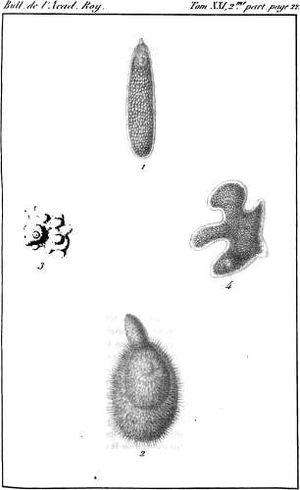
Les grégarines sont des micro-organismes protistes, faisant partie des apicomplexés Apicomplexa.